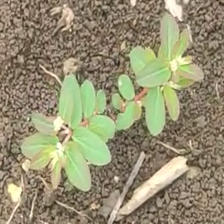
Weed species: Choti_dudhi_(Euphorbia_hirta)